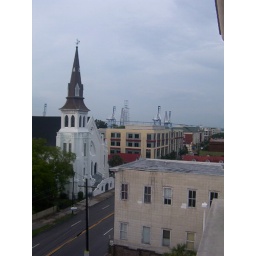
The water and bridge are WAY in the back, but you can see them.